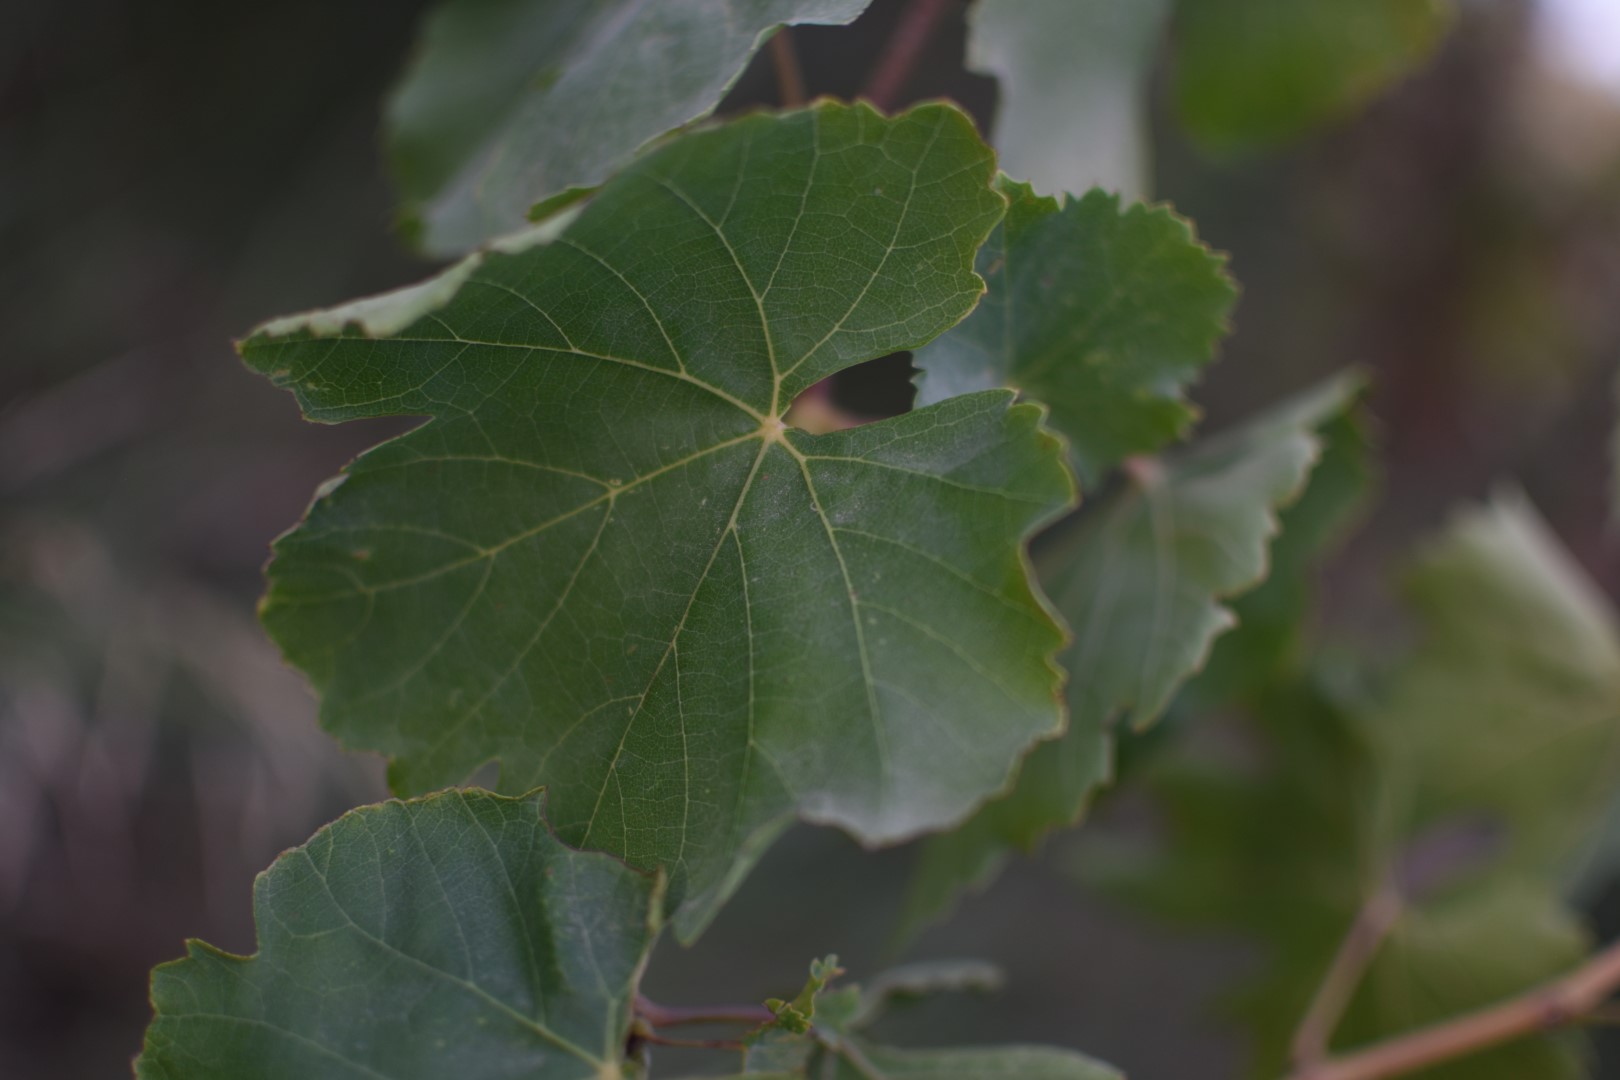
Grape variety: Thompson Seedless